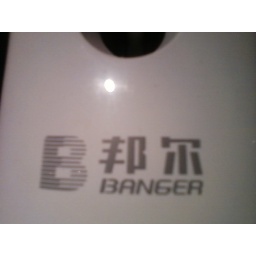
auto air freshener in the bathroom